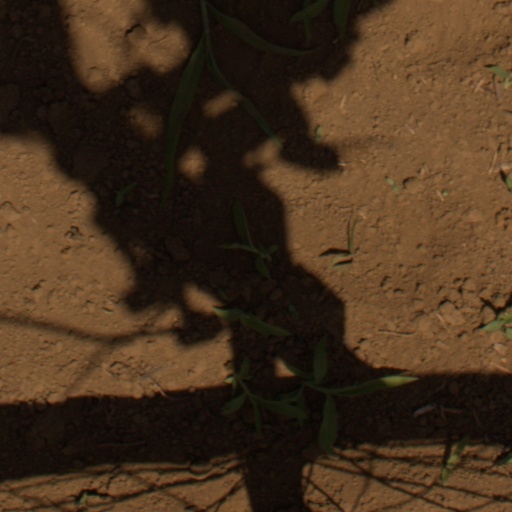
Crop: Jerusalem artichoke